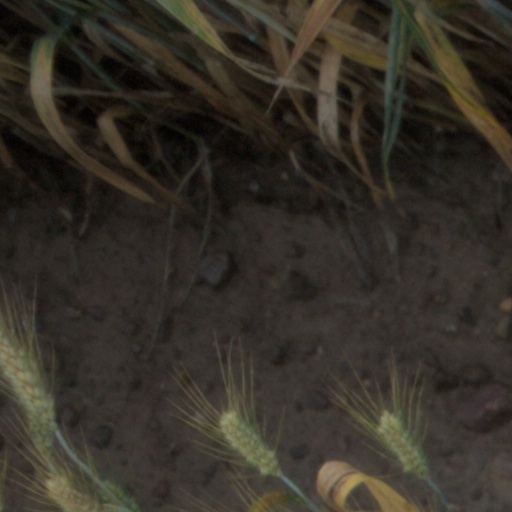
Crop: wheat